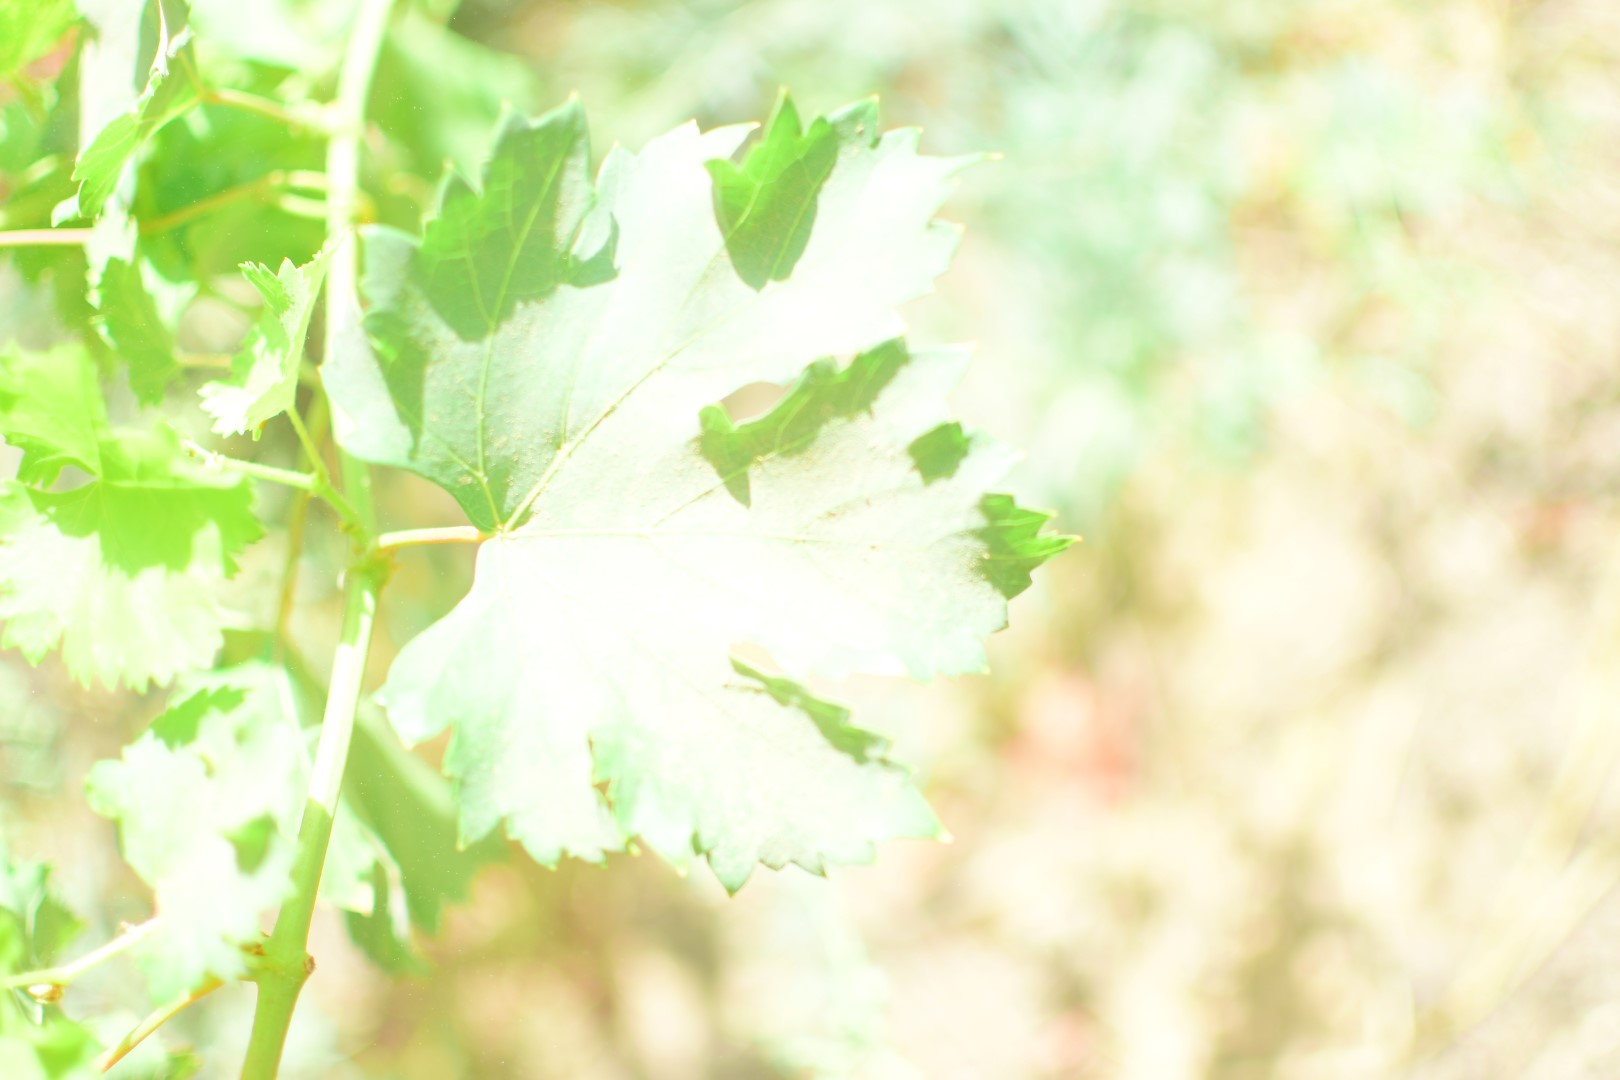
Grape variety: Shdah